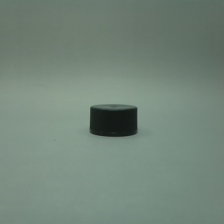
Color: black
Cap type: standard cap